Clarkson S. Fisher Federal Building and United States Courthouse

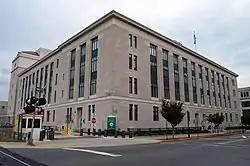

The Clarkson S. Fisher Federal Building and United States Courthouse, originally known as the United States Courthouse and Federal Building, is located in Trenton, Mercer County, New Jersey. It houses the United States District Court for the District of New Jersey.